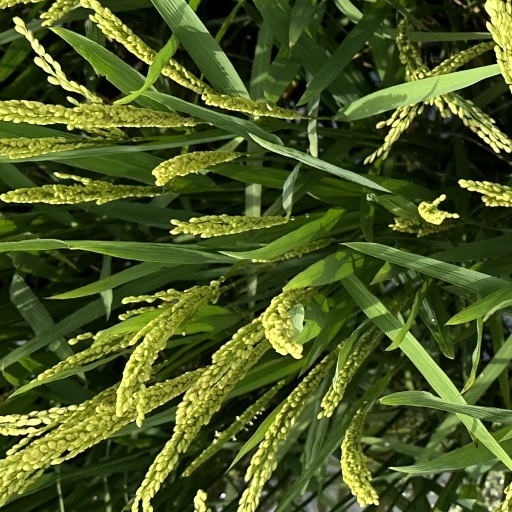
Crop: rice